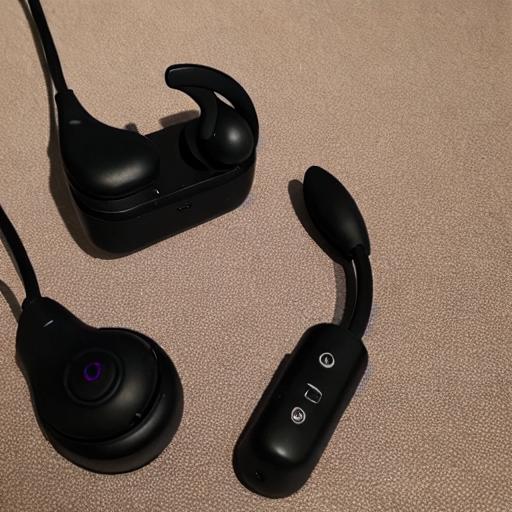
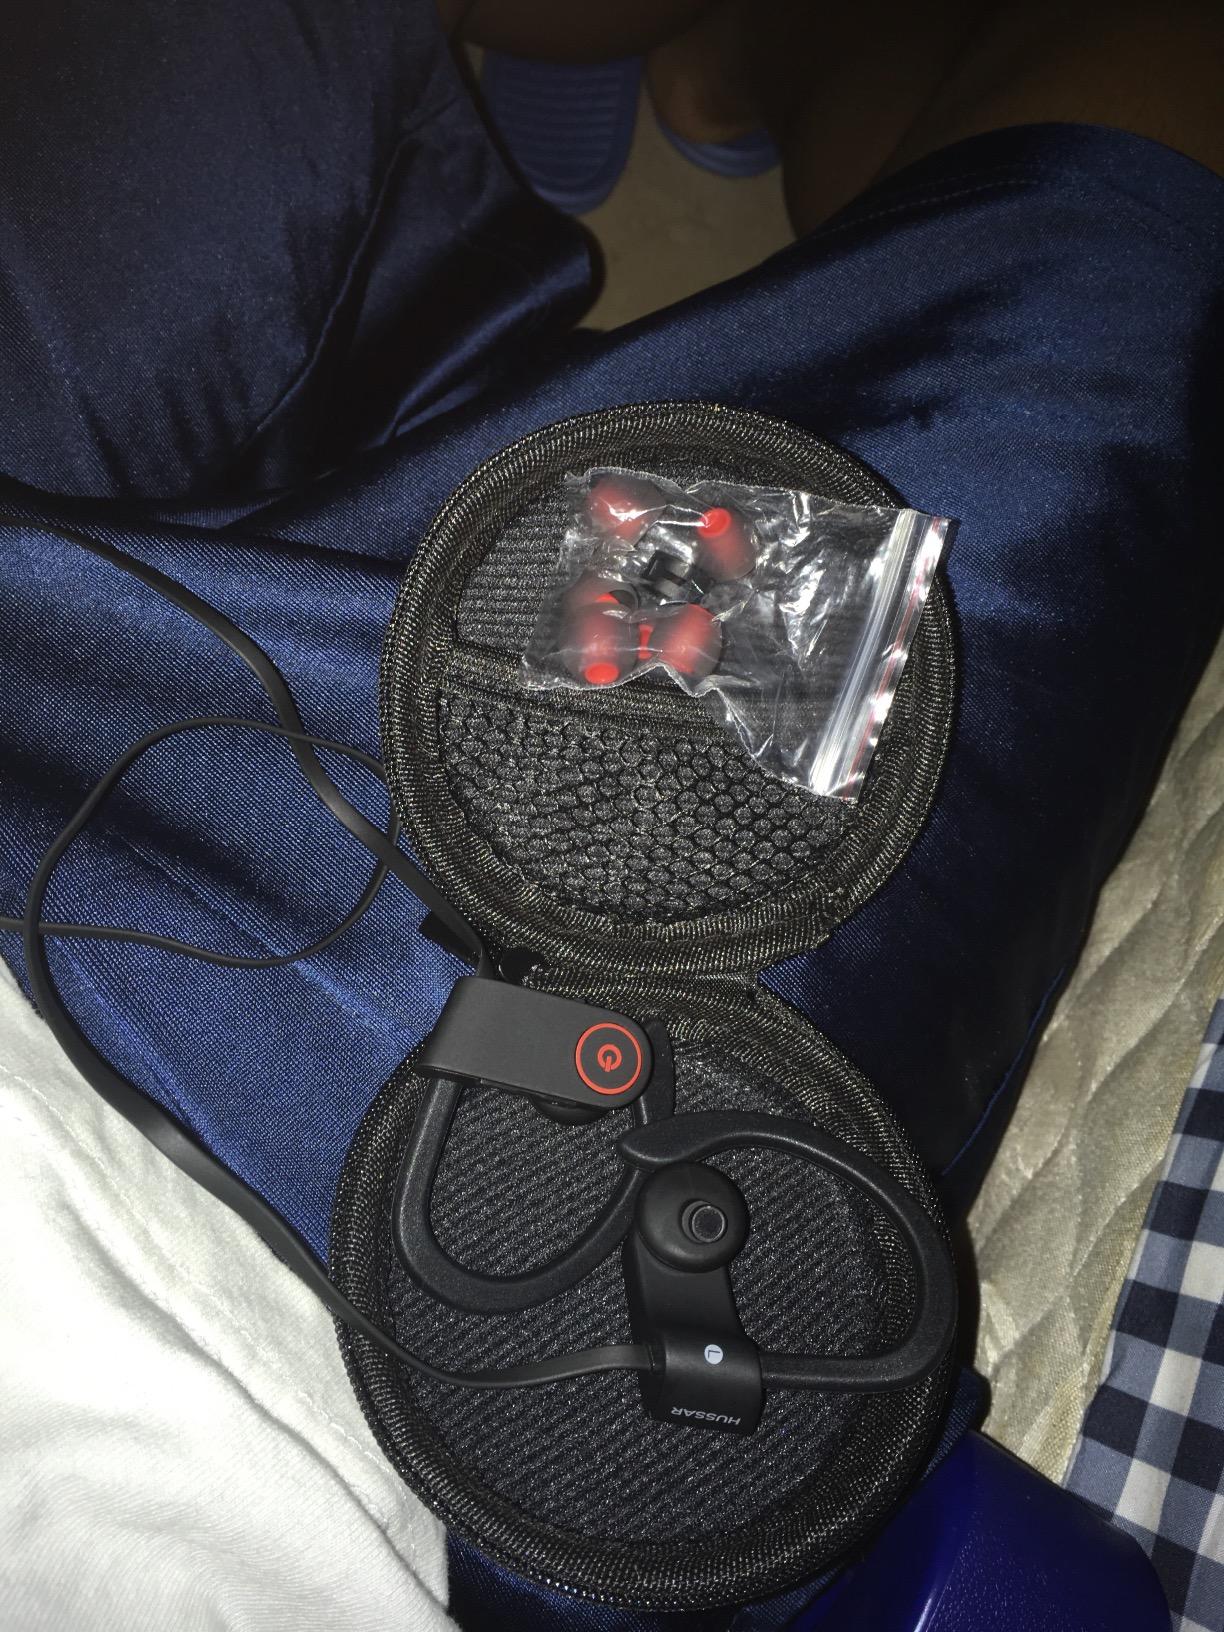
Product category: headphones
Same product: no